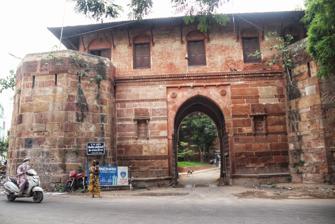
Building: Gaekwad Haveli
Country: India
Year built: 1738
Haveli with fortification in Ahmedabad, India Gaekwad Haveli Gateway of Gaekwad Haveli General information Type Haveli with fortification Town or city Ahmedabad Country India Coordinates 23°0′43″N 72°34′48″E / 23.01194°N 72.58000°E / 23.01194; 72.58000 Current tenants Gujarat Police Completed 1738 Renovated 2014 Renovation cost ₹ 22 lakh (US$26,000) Gaekwad Haveli is a historical haveli building in Ahmedabad . It was built in 1738. It was used as a seat of Gaekwad during Maratha rule in Ahmedabad. It was later converted into barracks and arsenal under British rule. Later it was used as railway depot and police crime branch headquarters. It was restored in 2014. History Gateway from inside The Gaekwad Haveli was built along the Sabarmati river in 1738 when the city was under joint rule of Mughal subedar Momin Khan and Peshwas . In 1753, the combined armies of Damaji Gaekwad and Peshwa Raghunath Rao defeated Mughals and started jointly ruling the city. It was recaptured by Momin Khan in 1756 but after the blockade of a year from January 1757 to February 1758, he surrendered the city. The revenue of the city was equally divided between Peshwa and Gaekwad but the control of the eleven gates of the city was under Peshwa. The only gate under control of Gaekwad was Jamalpur gate. The haveli near this gate was fell under control of Damaji Gaekwad. He improved the haveli and made it the citadel . An irregularly built wall with heavy gates, enclosed a large area divided into three parts, that to the north was originally a garden watered by a Persian wheel; the centre and inner part, resting on the city wall, was the citadel; the south part was added, in 1814, by Kesoba Pandit. Aba Shelukar was appointed as the sarsuba of Peshwa controlled areas of the city for revenue management by Bajirao II . He committed atrocities on the civilians to extract money and became infamous. He tried to control city by himself and captured Gaekwad Haveli. Gaekwad sent the army to city which captured Bhadra Fort and he was detained in 1799 by Peshwas and was sent back to Pune and he was jailed for seven years. An axiom in Gujarati language , Haath Ma Dando, Bagal Ma Moi, Haveli Leta Gujarat Khoi is based on this incident. A garba about Selukars atrocities in city and his deeds is preserved in the Gujarati manuscript with the institute 'Farbus Gujarati Sabha'. The garba is as following: Pune thi Shelukar aavio re, garba karva Ahmedabad na raj rea; aavyiyo tyare posla odhi, gayo tyare chadhar odhia (English: Shelukar arrived from Pune wearing an expensive shawl but had to leave Ahmedabad hiding under a cheap blanket.) Later Peshwas agreed to lease the city to Gaekwads. The British East India Company took the control of the city in 1817 and the haveli was used as barracks for the garrison until 1824. Later it was turned into an arsenal for the Northern Division of the Army in 1833. After the opening of the railway between Ahmedabad and Bombay it was reduced to an ordnance depot in 1863. The haveli was later turned into the police crime branch headquarters of Ahmedabad in 1969. Restoration Bandhutva Smarak , a memorial museum dedicated to Vasant-Rajab in bastion Bandhutva Smarak plaque featuring Vasant-Rajab In October 2014, the restoration work of  Gaekwad Haveli was undertaken by Ahmedabad Municipal Corporation at the cost of ₹ 22 lakh (US$26,000) as a grant from Gujarat Police Housing Corporation. The facade of the main gate made of light brown Dhrangadhra stone and painted with geru (red paint) was restored along with the watch tower behind it. The watch tower was converted into a police museum. In museum, a separate memorial dedicated to Vasant–Rajab, the duo who lost lives during the 1946 communal riots while trying to stop mob, is also created. The 1.7 km wall of the haveli with six gates was also restored. The old police club known as the Ahmedabad City Police Officers' Sports and Recreation Centre closed since 1980s was restored also. It was inaugurated on 23 May 1952 by the then chief minister of Bombay state , Morarji Desai . A museum dedicated to Vasant-Rajab was opened in a bastion of the haveli in June 2015. References